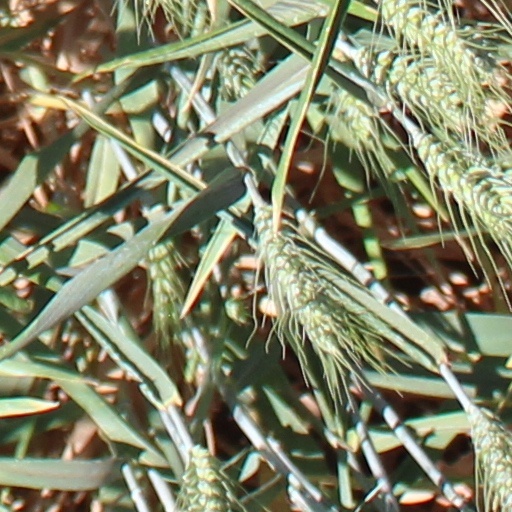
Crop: wheat